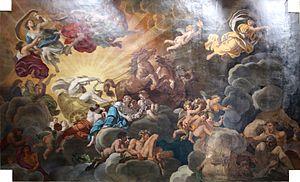
Peinture de Louis Chaix représentant Apollon sur son char.
Le musée des Arts décoratifs, de la Faïence et de la Mode, ouvert au public depuis le 15 juin 2013 dans le château Borély, se situe au nᵒ 134 avenue Clot-Bey à Marseille.